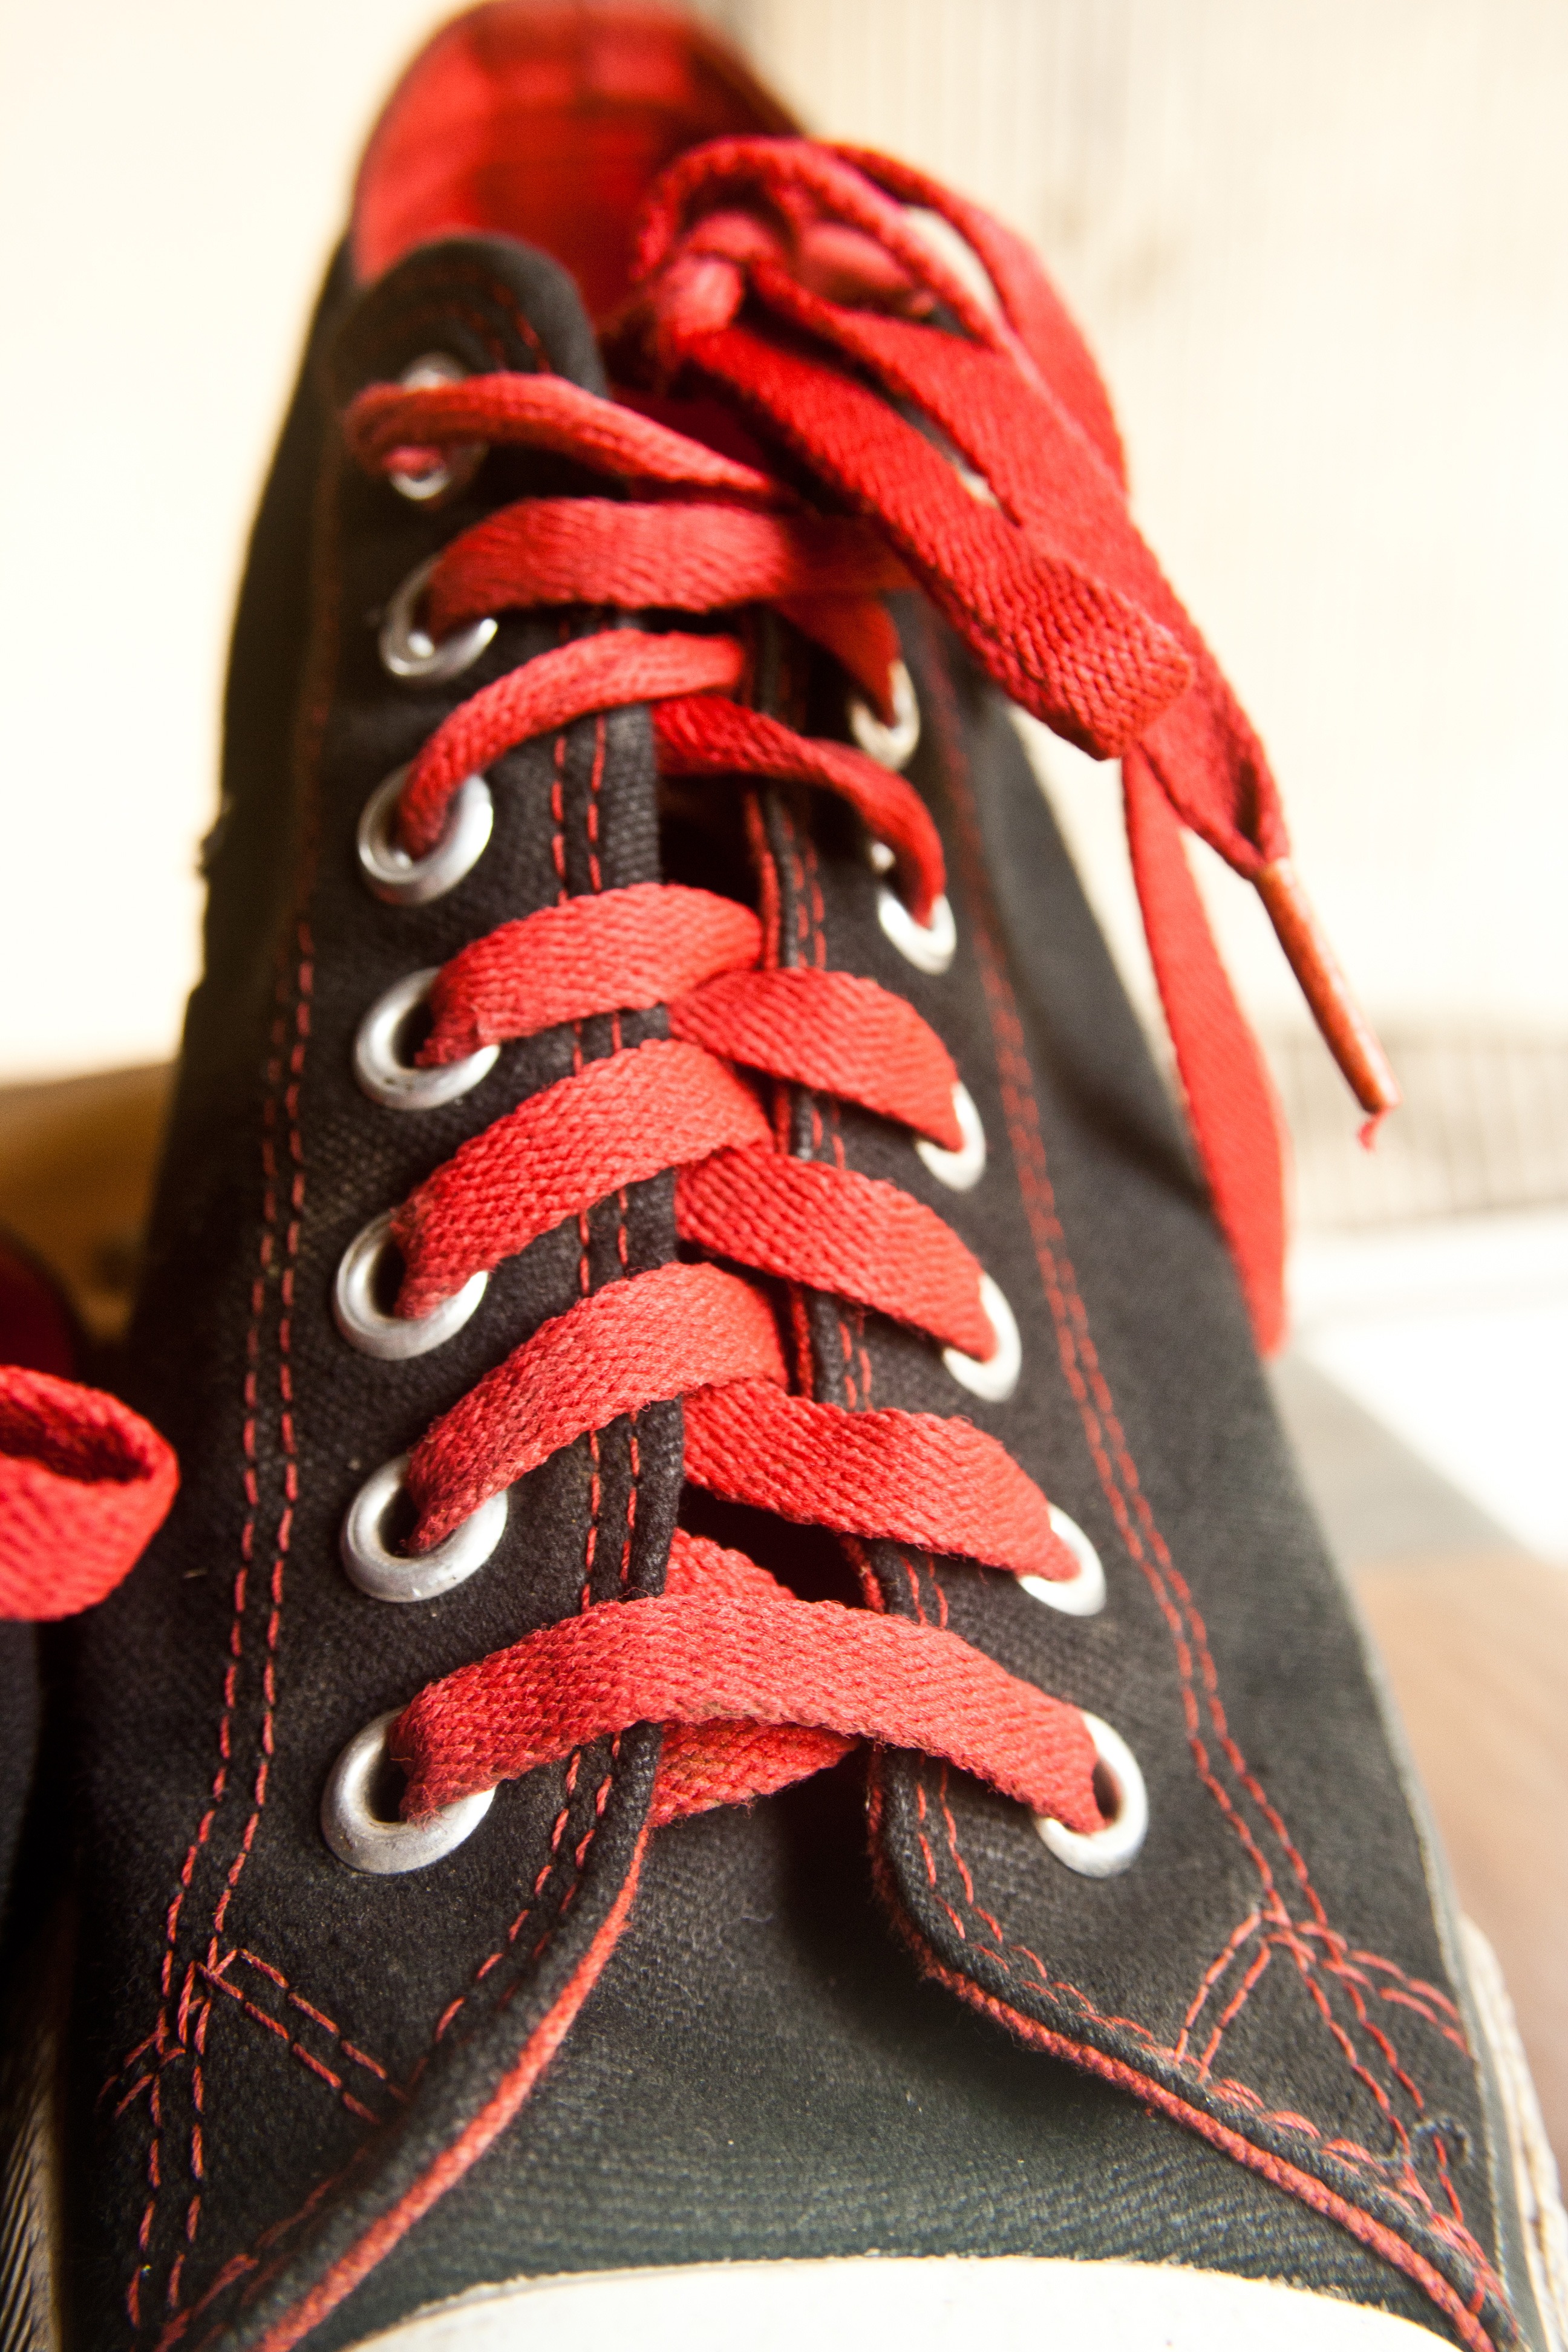
shoe, leather, sneaker, red, fashion, black, textile, laces, sneakers, converse, footwear, style, eyelets, tied